Line-crossing ceremony

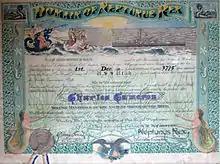
Shellback certificate awarded to Charles Cameron, aboard , commemorating his first crossing of the Equator, December 1, 1928. This is typical of certificates awarded in the pre-World War II period.

By the eighteenth century, there were well-established line-crossing rituals in the British Royal Navy. On the voyage of HMS "Endeavour" to the Pacific in 1768, captained by James Cook, Joseph Banks described how the crew drew up a list of everyone on board, including cats and dogs, and interrogated them as to whether they had crossed the equator. If they had not, they must choose to give up their allowance of wine for four days, or undergo a ducking ceremony in which they were ducked three times into the ocean. According to Banks, some of those ducked were "grinning and exulting in their hardiness", but others "were almost suffocated".